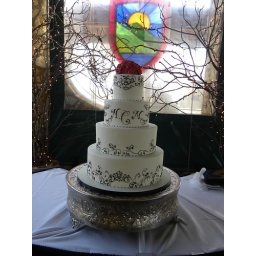
Clean iced white cake with delicate black piping in French scroll patterns.